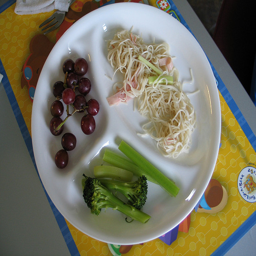
A plate with grapes, green vegetables, and noodles on a child's place mat.
A segmented plate covered with grapes, noodles, and broccoli.
A white plate topped with pasta, broccoli and grapes.
a plate of food including broccoli and grapes on a mat
A sectioned plate with white noodles, red grapes, and steamed broccoli.